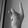
ASL letter: K